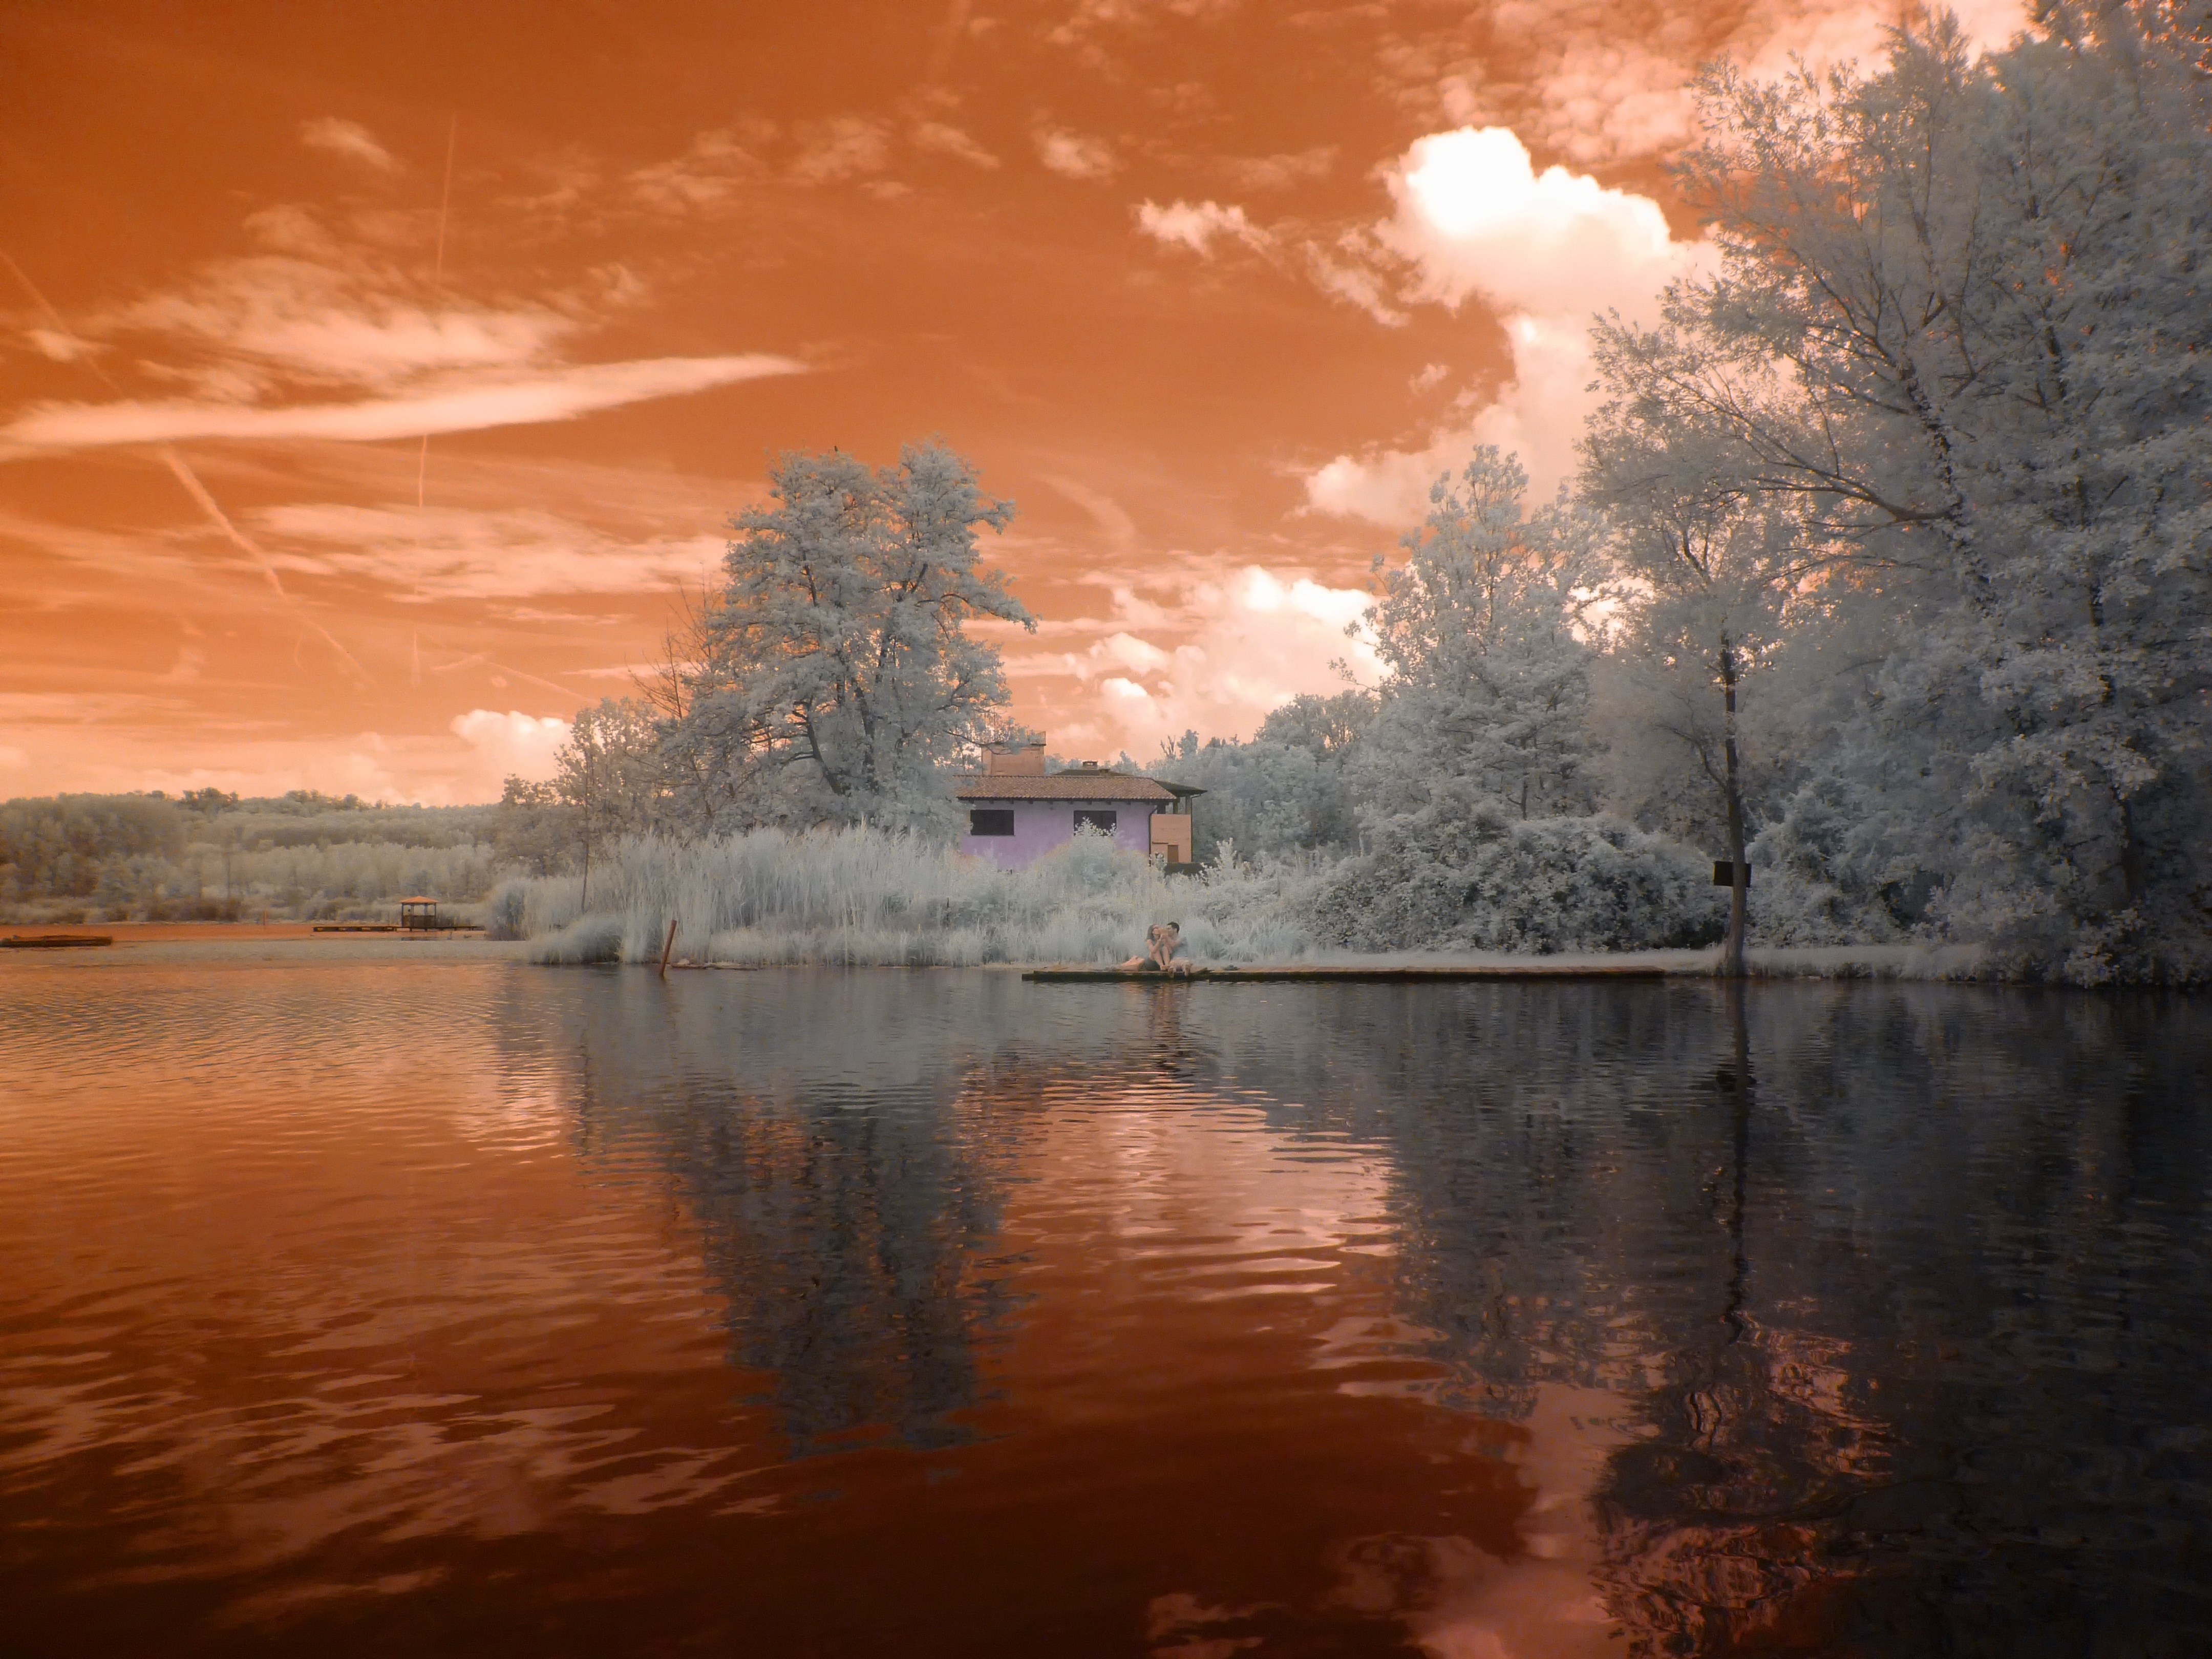
landscape, nature, cloud, sky, sunrise, sunset, mist, sunlight, morning, lake, dawn, atmosphere, dusk, evening, reflection, fantasia, infrared, atmospheric phenomenon